Ya mong

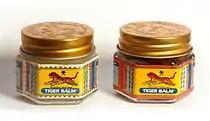

Ya mong is a home remedy that is widely used in Thailand. Its exact composition may vary, but is usually a combination of various herbs, each with a different medicinal purpose. Each ingredient creates a different color or smell. Its ingredients may include menthol, paraffin, petroleum jelly, borneol, camphor, and methyl salicylate. It is used for headaches, dizziness, nausea, vomiting, myalgia, and arthropod bites and stings.